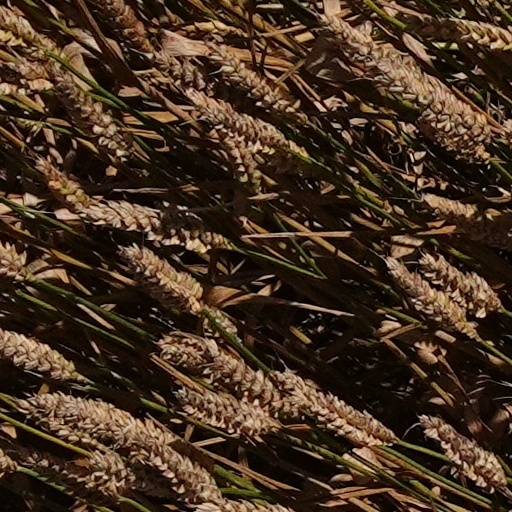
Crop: wheat